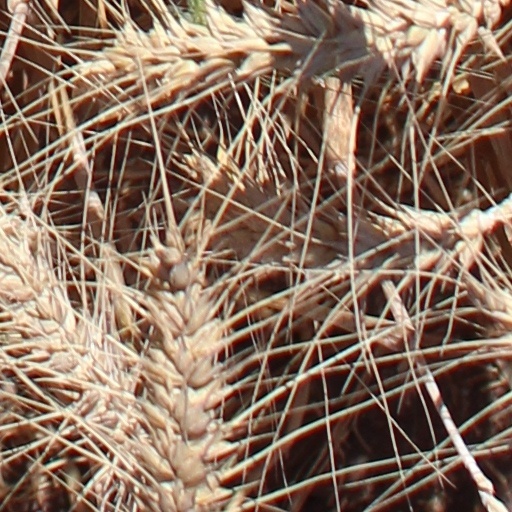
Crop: wheat